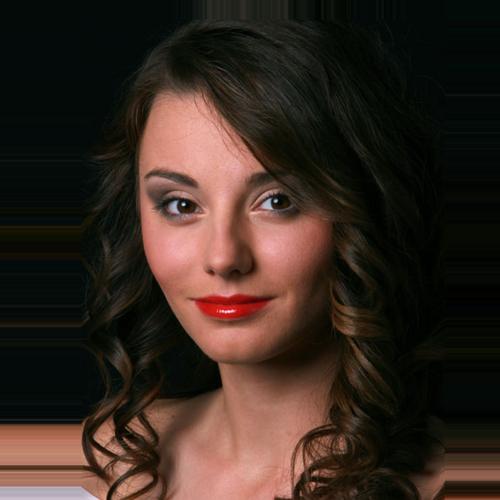
Age: 17